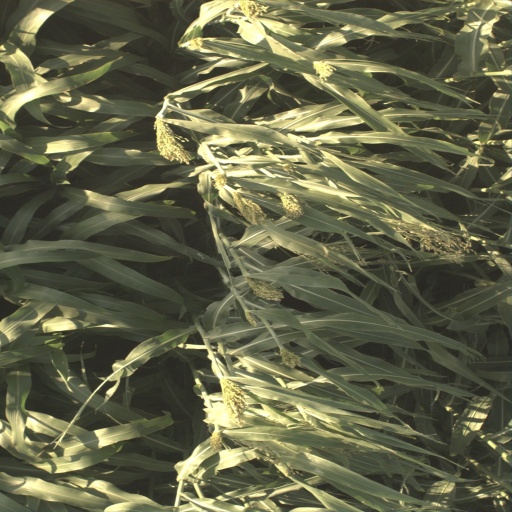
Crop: sorghum